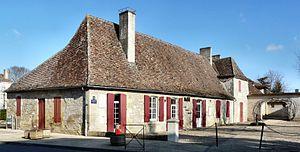
La mairie de Le Fleix en Dordogne
Le Fleix est une commune du Sud-Ouest de la France située dans le département de la Dordogne, en région Nouvelle-Aquitaine.